9JKL

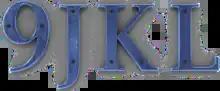

9JKL is an American sitcom television series that was created and executive produced by Dana Klein and Mark Feuerstein, loosely based on the life of the couple, who are married in real life. The series aired from October 2, 2017, to September 14, 2018 on CBS. It stars Feuerstein, Linda Lavin, David Walton, Elliott Gould, and Liza Lapira. On May 12, 2018, CBS cancelled the series after one season.